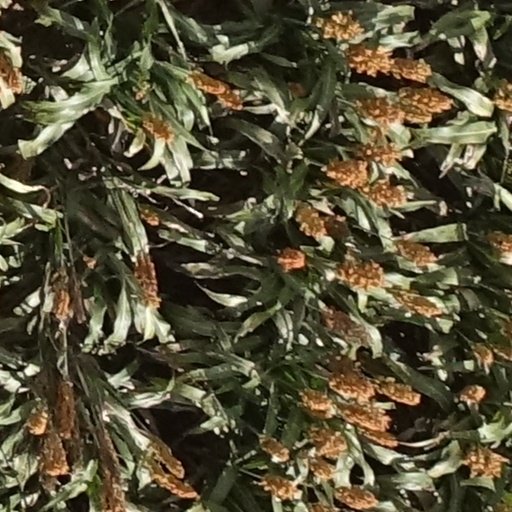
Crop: sorghum